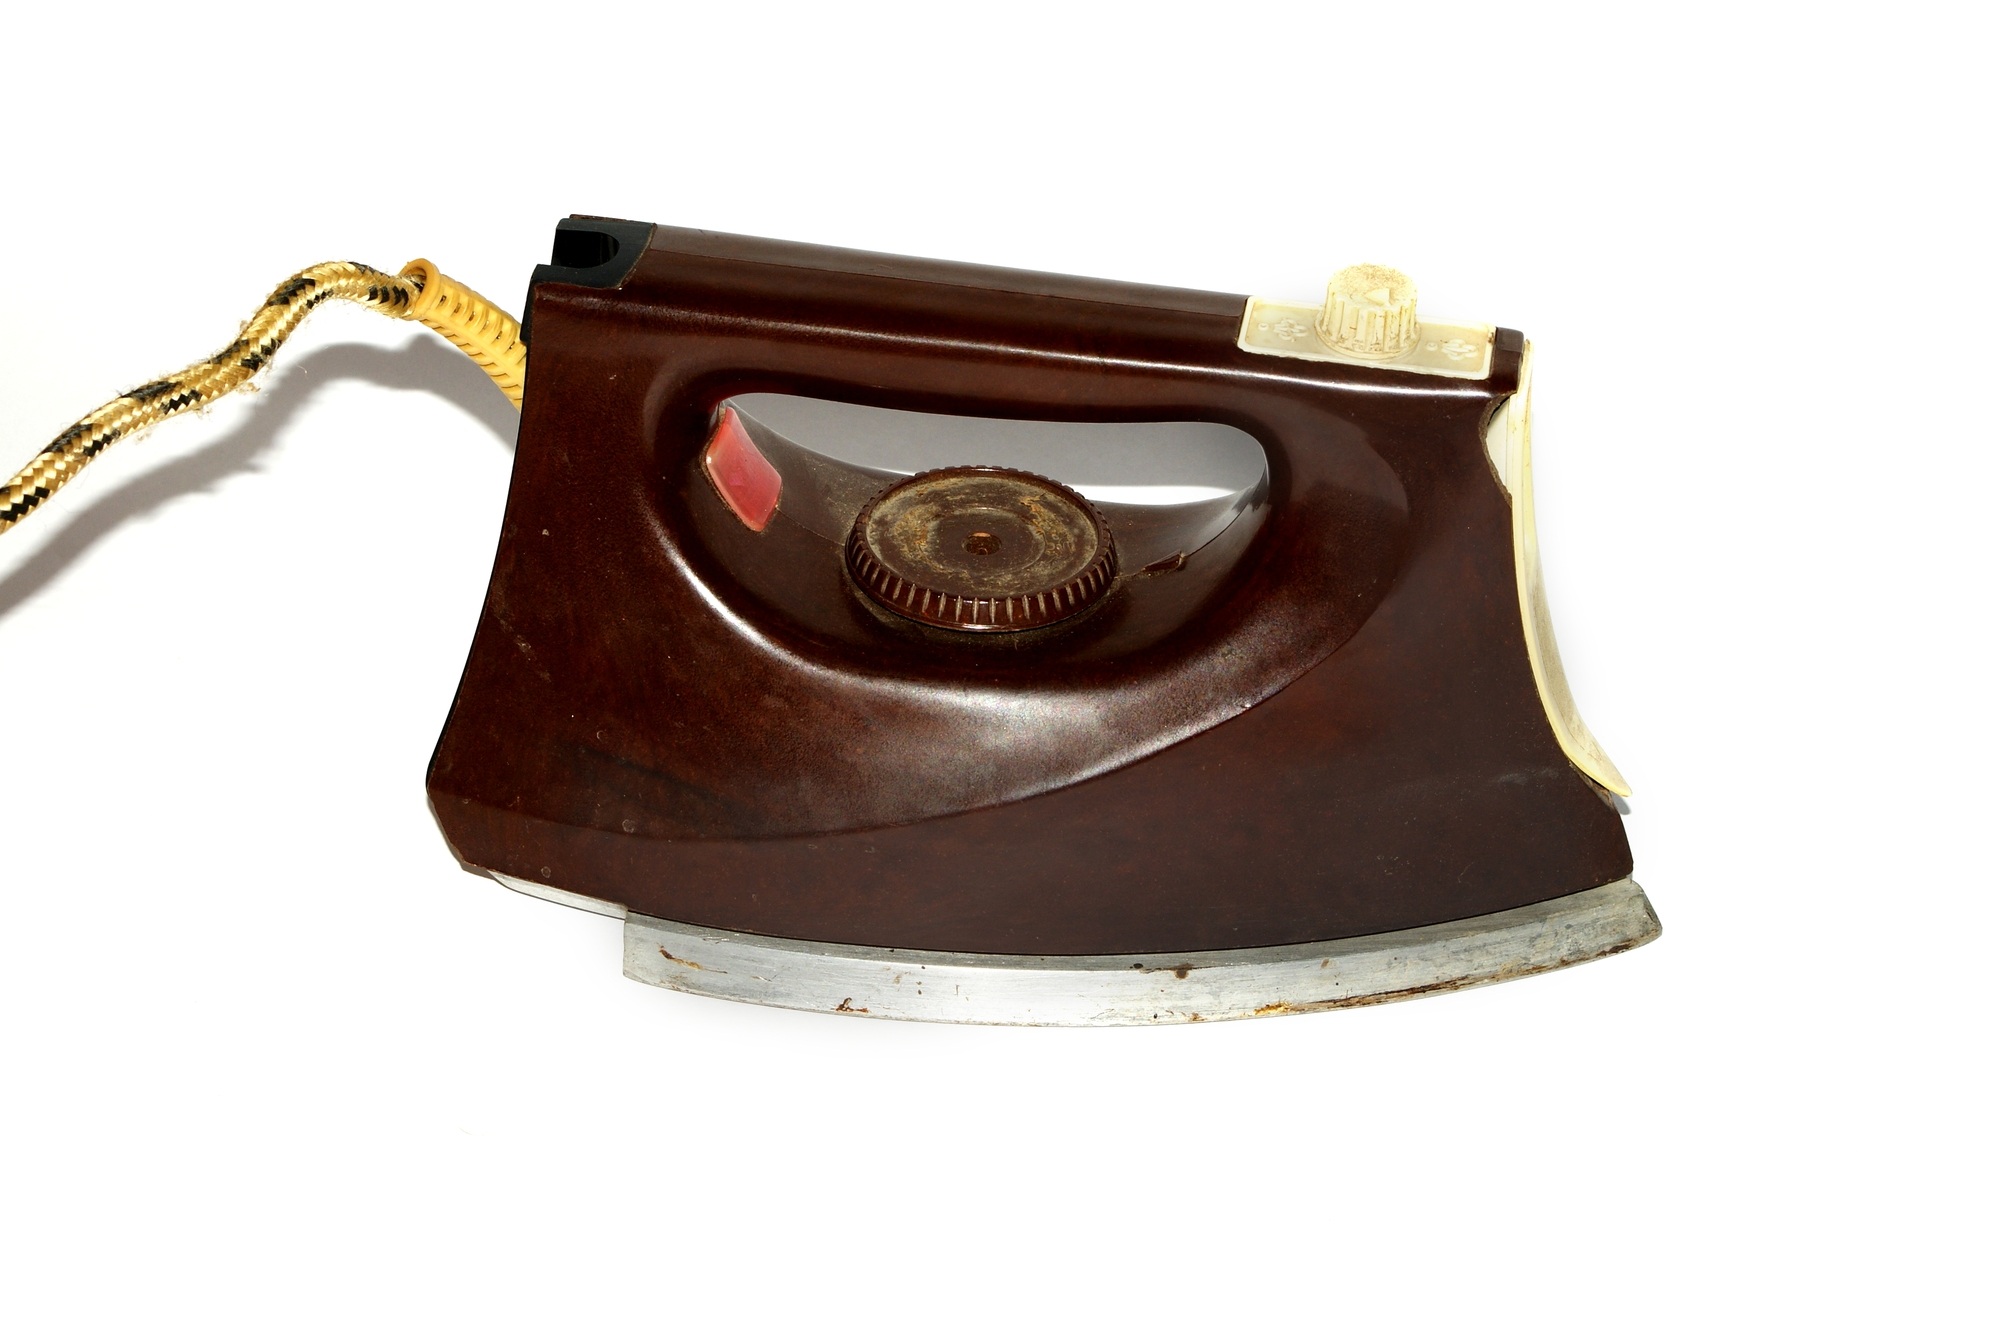
leather, old, metal, product, iron